Eric Adams

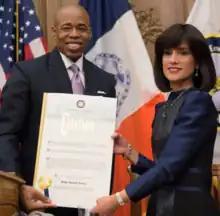
Adams with Judge Rachel Freier in 2016

Adams introduced a bill in the New York City Council that would require all municipal buildings providing services to the public to have lactation rooms. The council passed the bill on July 14, 2016.